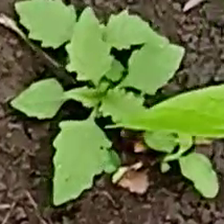
Weed species: Lamber_Quarter_plant(Chenopodium )